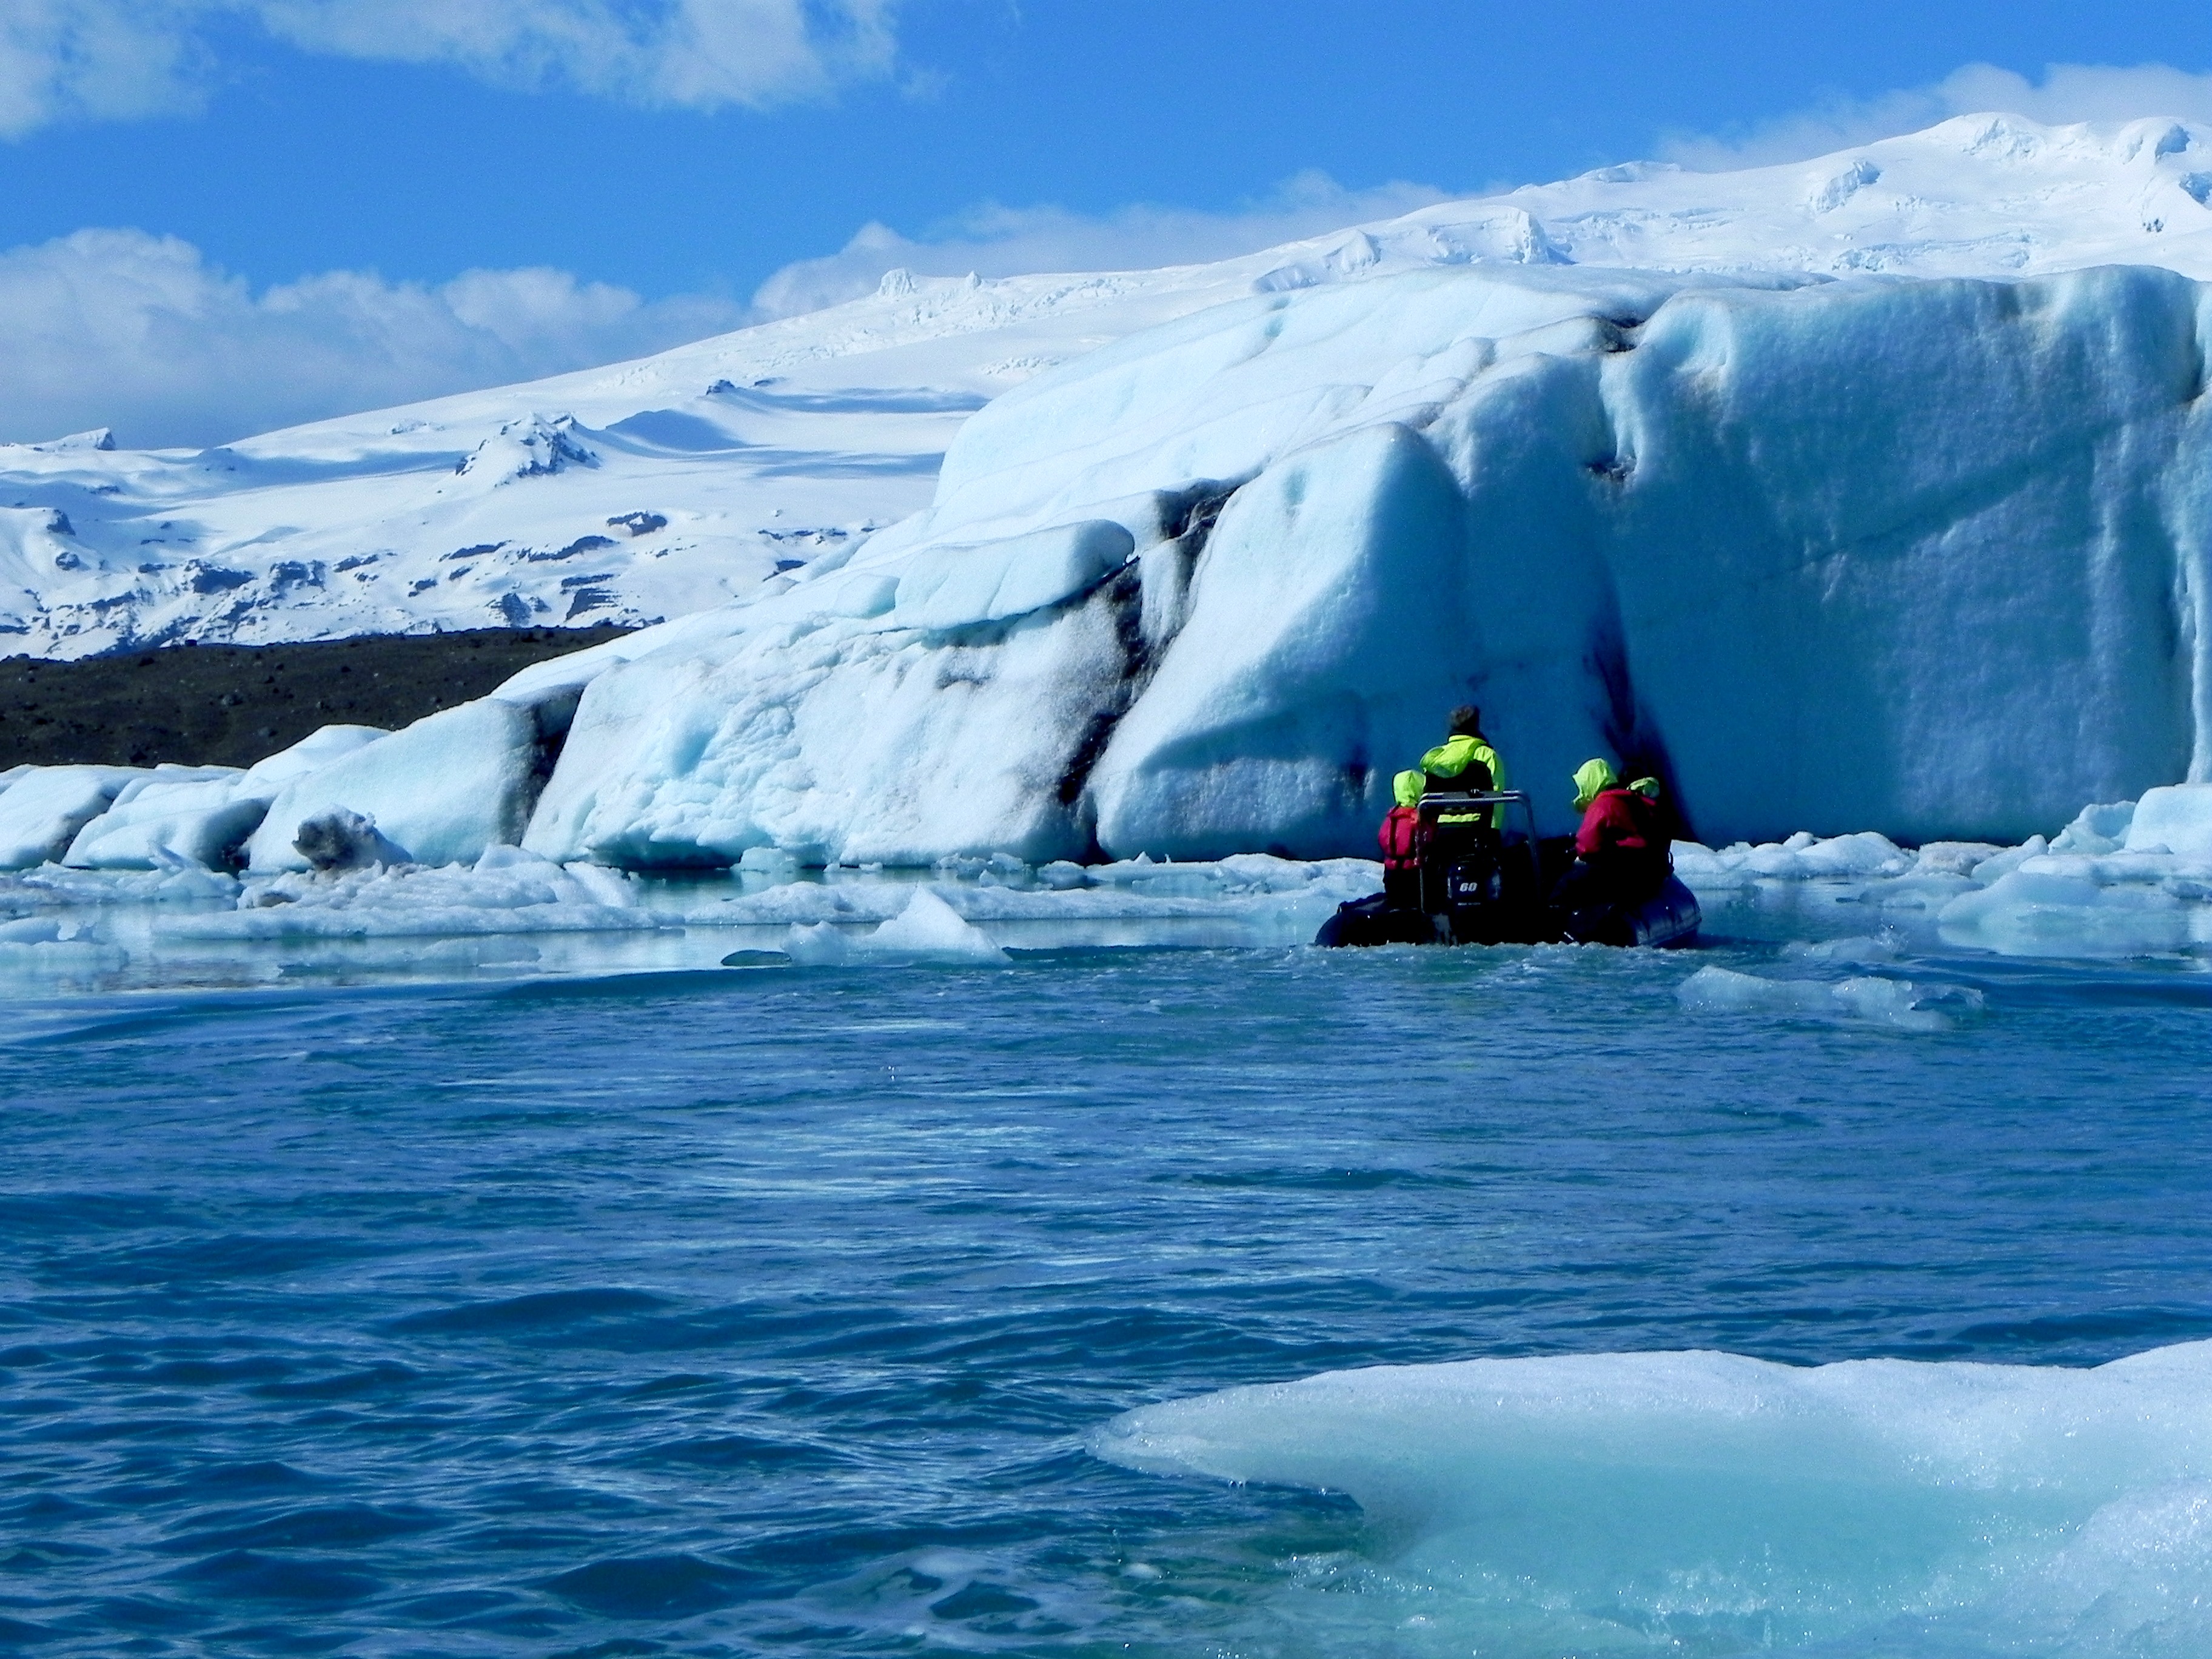
water, nature, cold, ice, glacier, blue, iceland, arctic, extreme sport, iceberg, icebergs, arctic ocean, glacial lake, glacier lagoon, j gurssalon, glacial landform, geological phenomenon, ice cap, sea ice, polar ice cap